Hindle Wakes (1927 film)

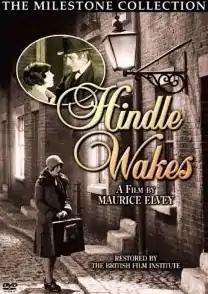
Region 1 DVD cover

Hindle Wakes is a 1927 British silent film drama, directed by Maurice Elvey and starring Estelle Brody and John Stuart. The film is adapted from Stanley Houghton's 1912 stage play of the same name, and reunites Brody and Stuart following their hugely popular pairing in the previous year's "Mademoiselle from Armentieres". The film was also released under the title Fanny Hawthorne.